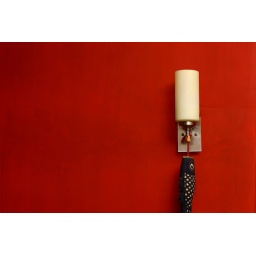
one red color wall in my house